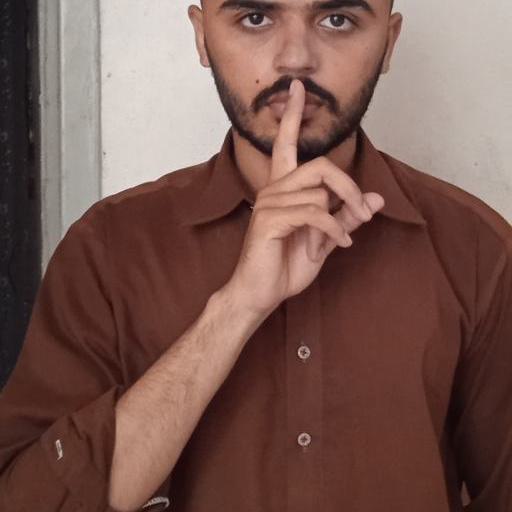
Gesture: mute